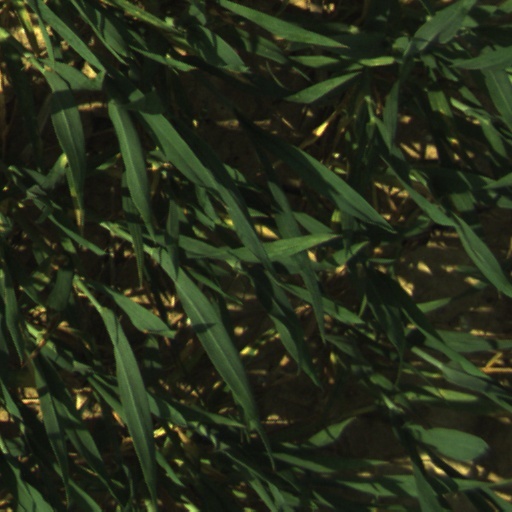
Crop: wheat